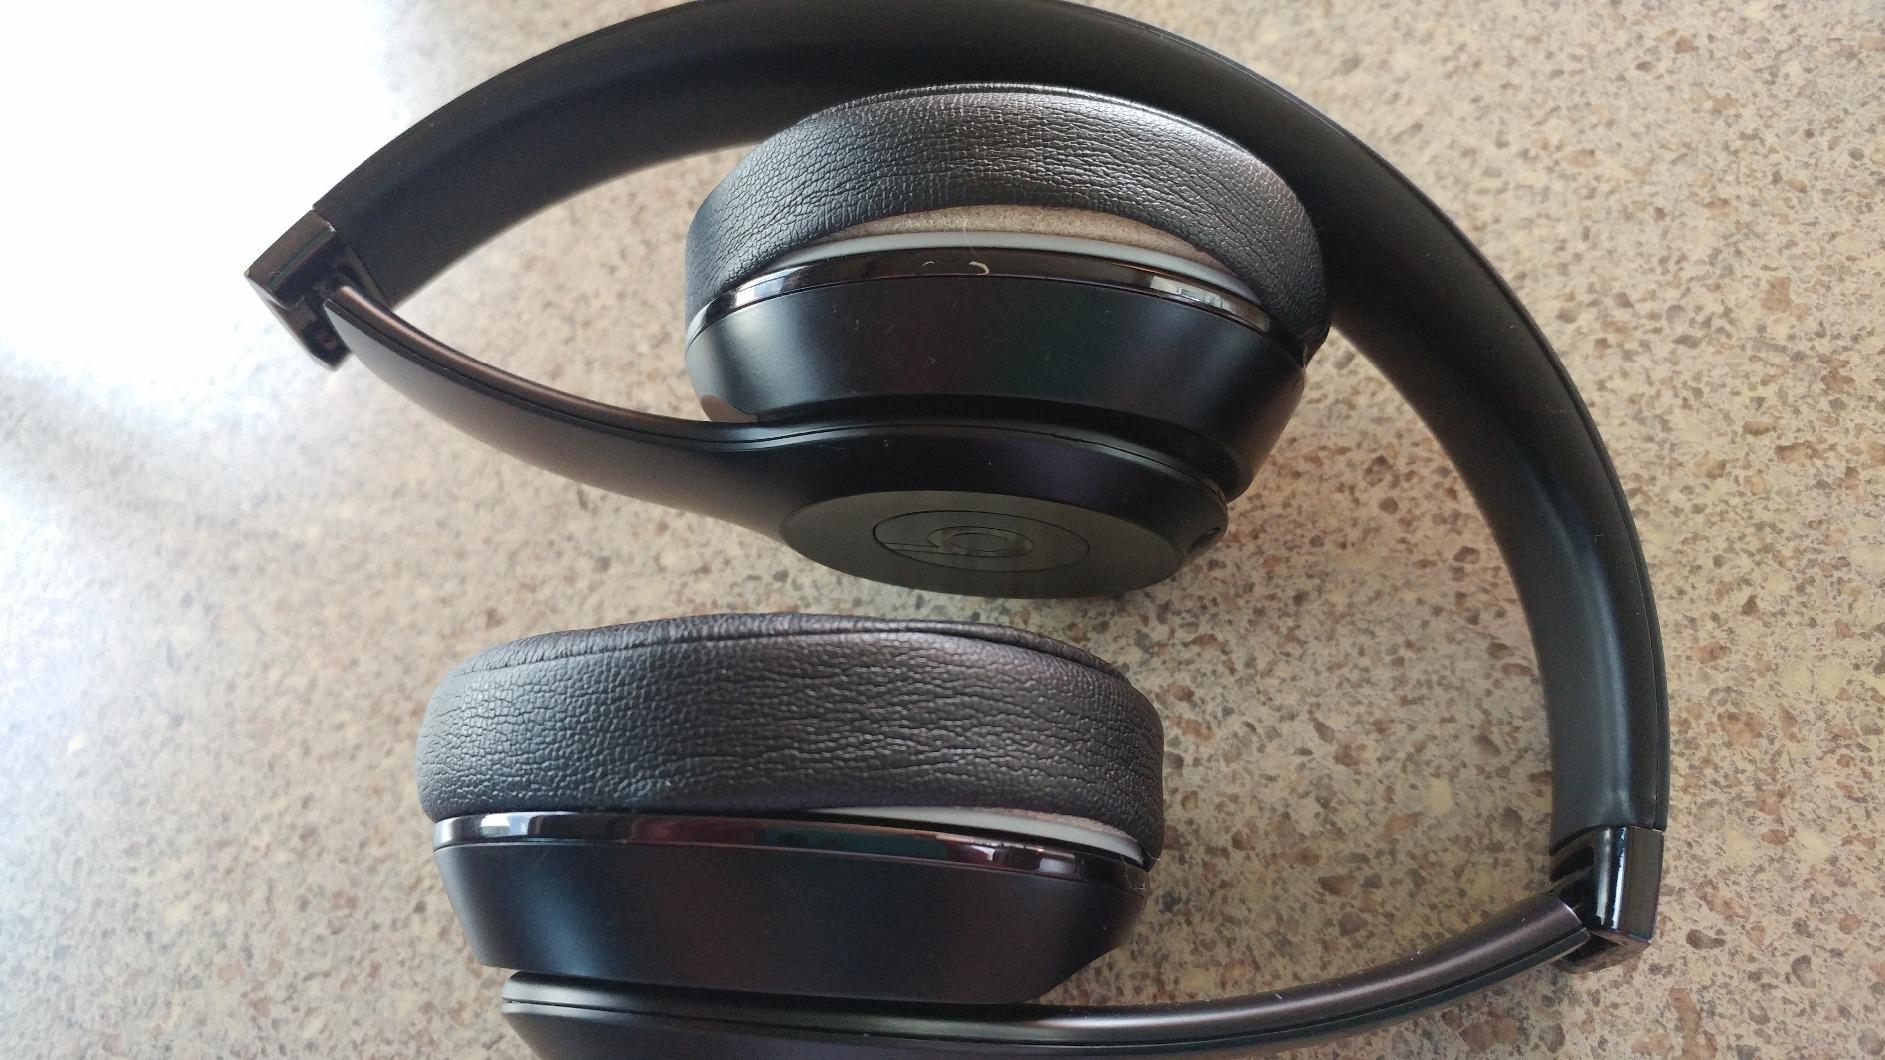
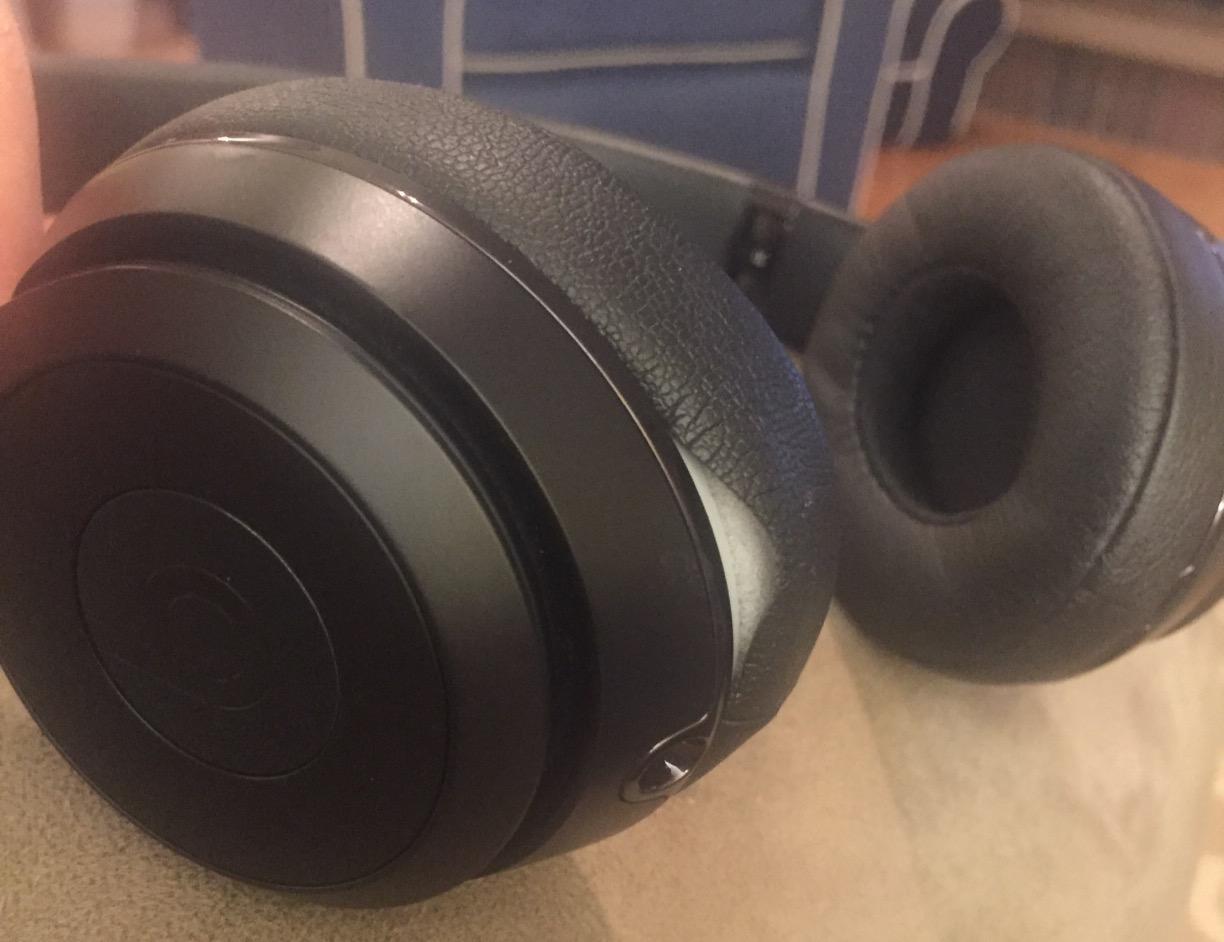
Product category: headphones
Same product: yes